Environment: real
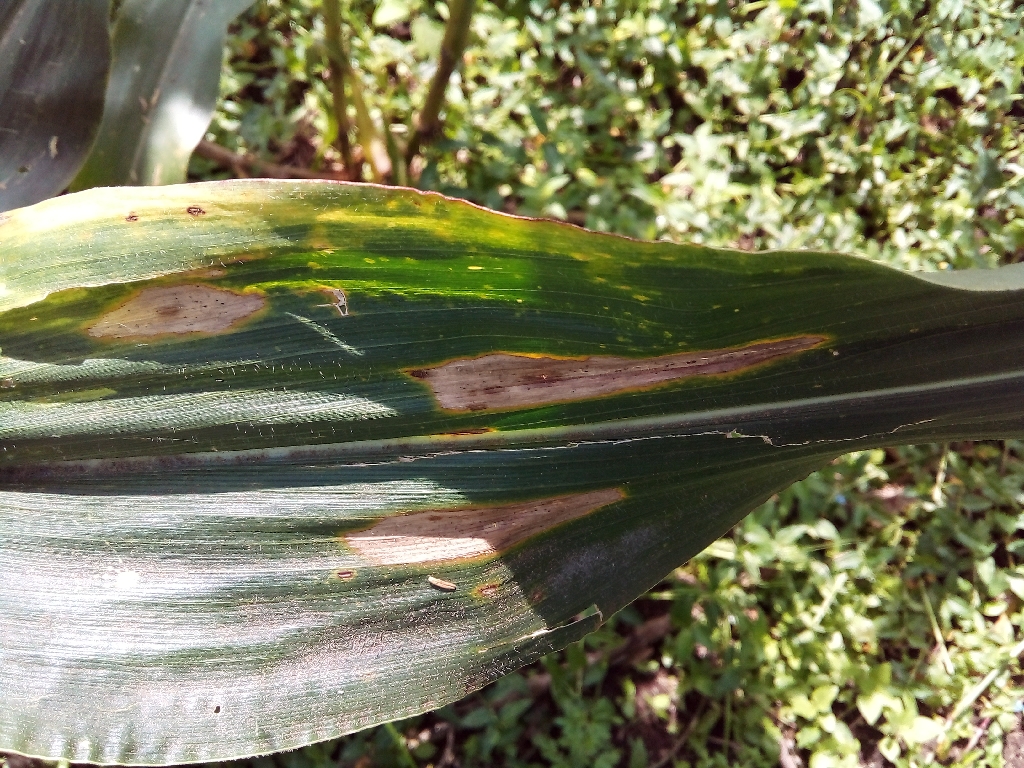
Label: northern_corn_leaf_blight